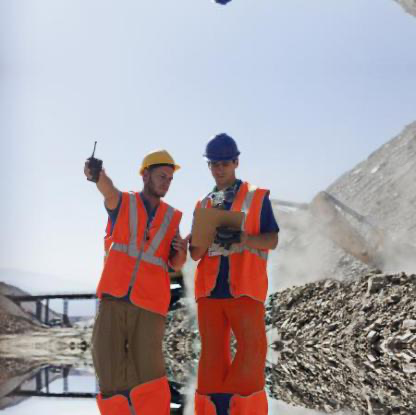
Objects in the image:
label: helmet
label: helmet